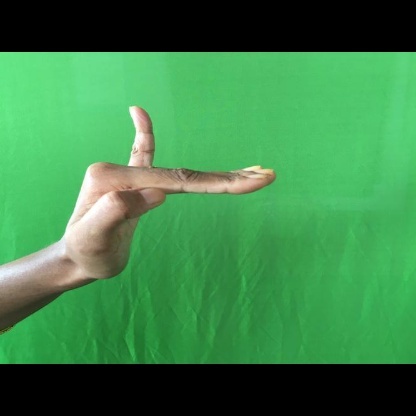
Mudra: Hamsapaksha